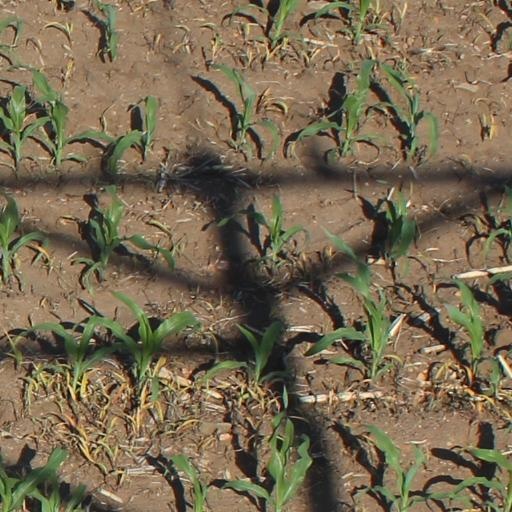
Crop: maize; corn